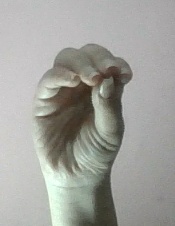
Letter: ha